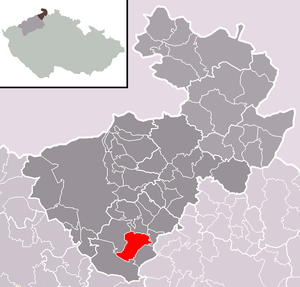
Valkeřice est une commune du district de Děčín, dans la région d'Ústí nad Labem, en Tchéquie. Sa population s'élevait à 400 habitants en 2018.